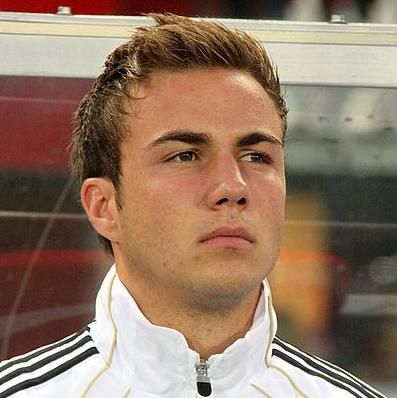
Age: 18